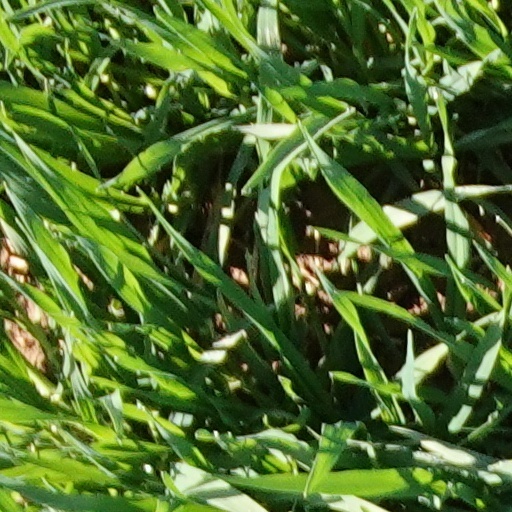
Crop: wheat